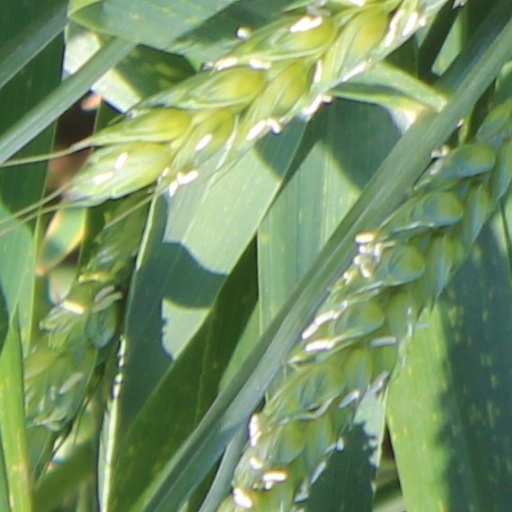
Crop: wheat